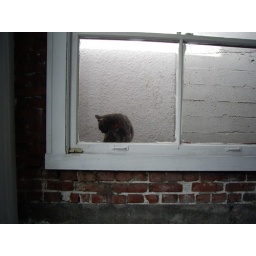
she lives in the building where our new work space is. Super cute and friendly.